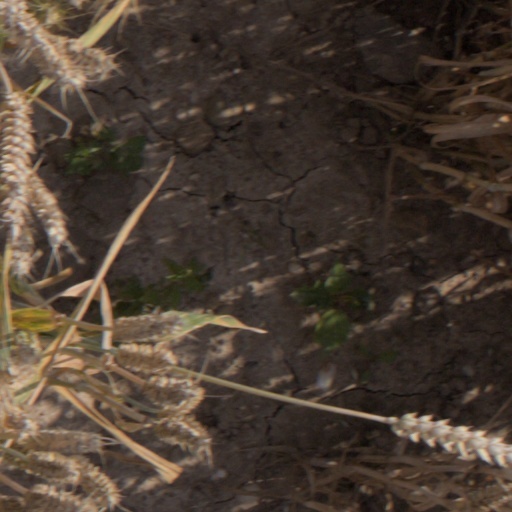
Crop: wheat